Buyck family

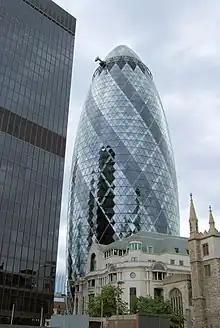
The Gherkin, a steel structure by Victor Buyck (2003)

Tony Buyck, is a well known architect based in Brussels. He established the recognized firm ARCHI-BURO architects in 1972 after he graduated from Ghent university college St Lukas.